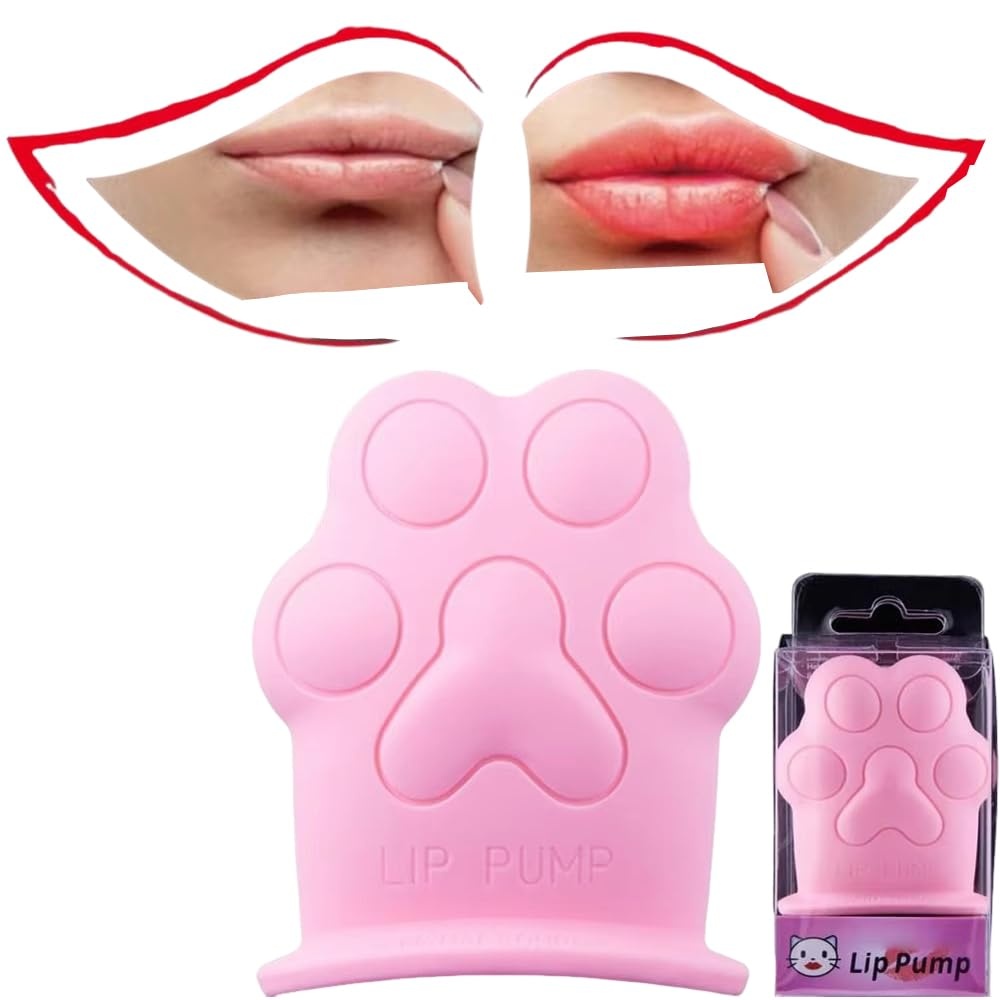
Visualsource Lip Plumper Device Cute Pink Cat Paw Soft Lip Plumping Quickly Natural Pout Mouth Plumping Tool Beauty Pump Sexy Lip Bigger Mouth Lips Enhancer Lip Plumper Tool
Brand: visualsource Color: Pink Features: The cat paw lip pump can give your the fuller and charming Lips for day use, helps to improve the look of your lips too. A temporary effect you can achieve as needed,Helps to plump up your upper and lower lips,Helps to ensure you have fewer lip lines.Provides quick results without any pain or side effects in seconds.Plumping effect lasts up to 2 hours.Portable and perfect for use before parties or events.Reusable. easily wash in hot soapy water and use it again and again. Instructions for User：1.For best results and better suction, cleanse and wet the area around, the mouth and lips. 2.Position the lip plumper head over your lip area.3 Squeeze the plumper to expel air, then release it. 4.Hold lightly in place., let your lips relax While compressed. pucker and wiggle your lips as far and deep into the plumper as possible.5.Begin sucking in short puffs of air, you should feel a gentle pulling. Continue until solid suction is established. But ensure your mouth is comfortable. Soft silicone,cute cat paw shape,one size fit for most of mouth, just roate the pump to find the right angle. THE IMPORTANT CAUTIONS ABOUT ENHANCE THE LIPS:1: Gently suction only, never hard. 2: Just suck less than 1 minute, then let lip rest, and then repeat, total time shouldn't over 5 minutes.3: Start slowly. A few seconds at a time, check and repeat.4: Hard suction or long time maybe easily lead to bruising.5: Stop using it and consult the doctor, if the lips are bruising seriously. Details: Features: Material:silicone Size : Approx 2.2*2.53 Inch Package Size: 50*50*105mm The amount of time required to achieve results varies per individual Begin with 15-20 second increments. It is better to hold a gentle. but solid suction, than it is to create a hard suction. Hard suction is never necessary and it should not hurt. If your suction is not strong enough and the lip plumper falls off your lips, repeat until you achieve the perfect suction. The main reason the lip plumper falls off is because your lips and the skin surrounding the lips are not pushed deep enough into the mouth-piece and you did not create a good suction. If you lose suction, repeat with steps 2 to 5. The time should not exceed 3-5 minutes.Try again. Practice makes for plumper fuller lips! Package include: 1PCS Lip Plumper Device Package Dimensions: 5.0 x 3.0 x 2.0 inches
Brand: visualsource
Category: Health & Beauty > Personal Care > Cosmetics > Cosmetic Tools > Makeup Tools